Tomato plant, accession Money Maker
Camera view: vertical (180 deg); turntable rotation: 0 degrees
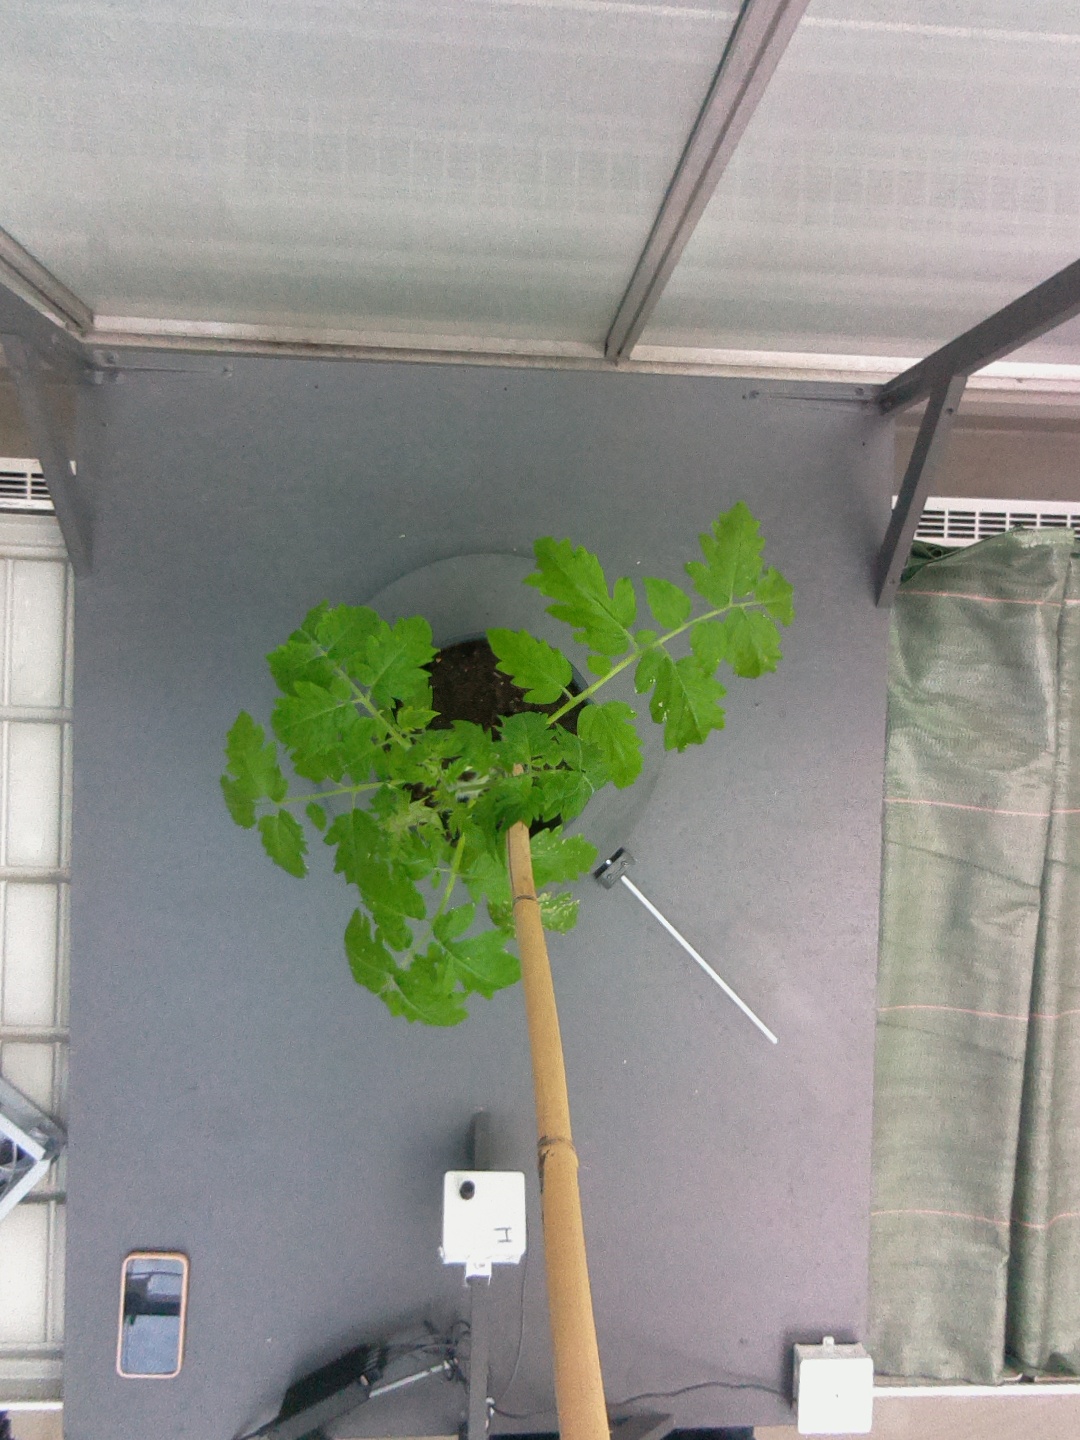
BBCH growth stage 13: 6 of true leaves visible